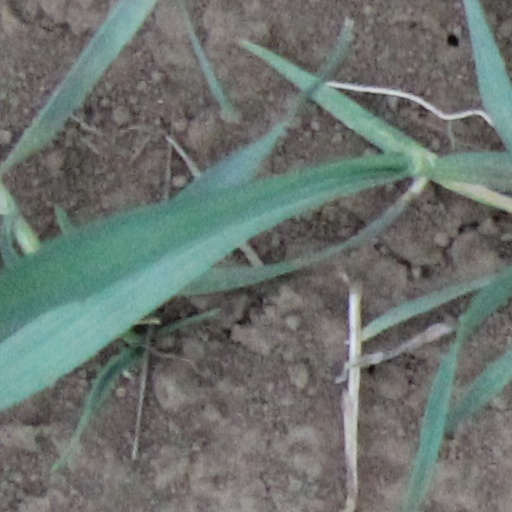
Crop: wheat